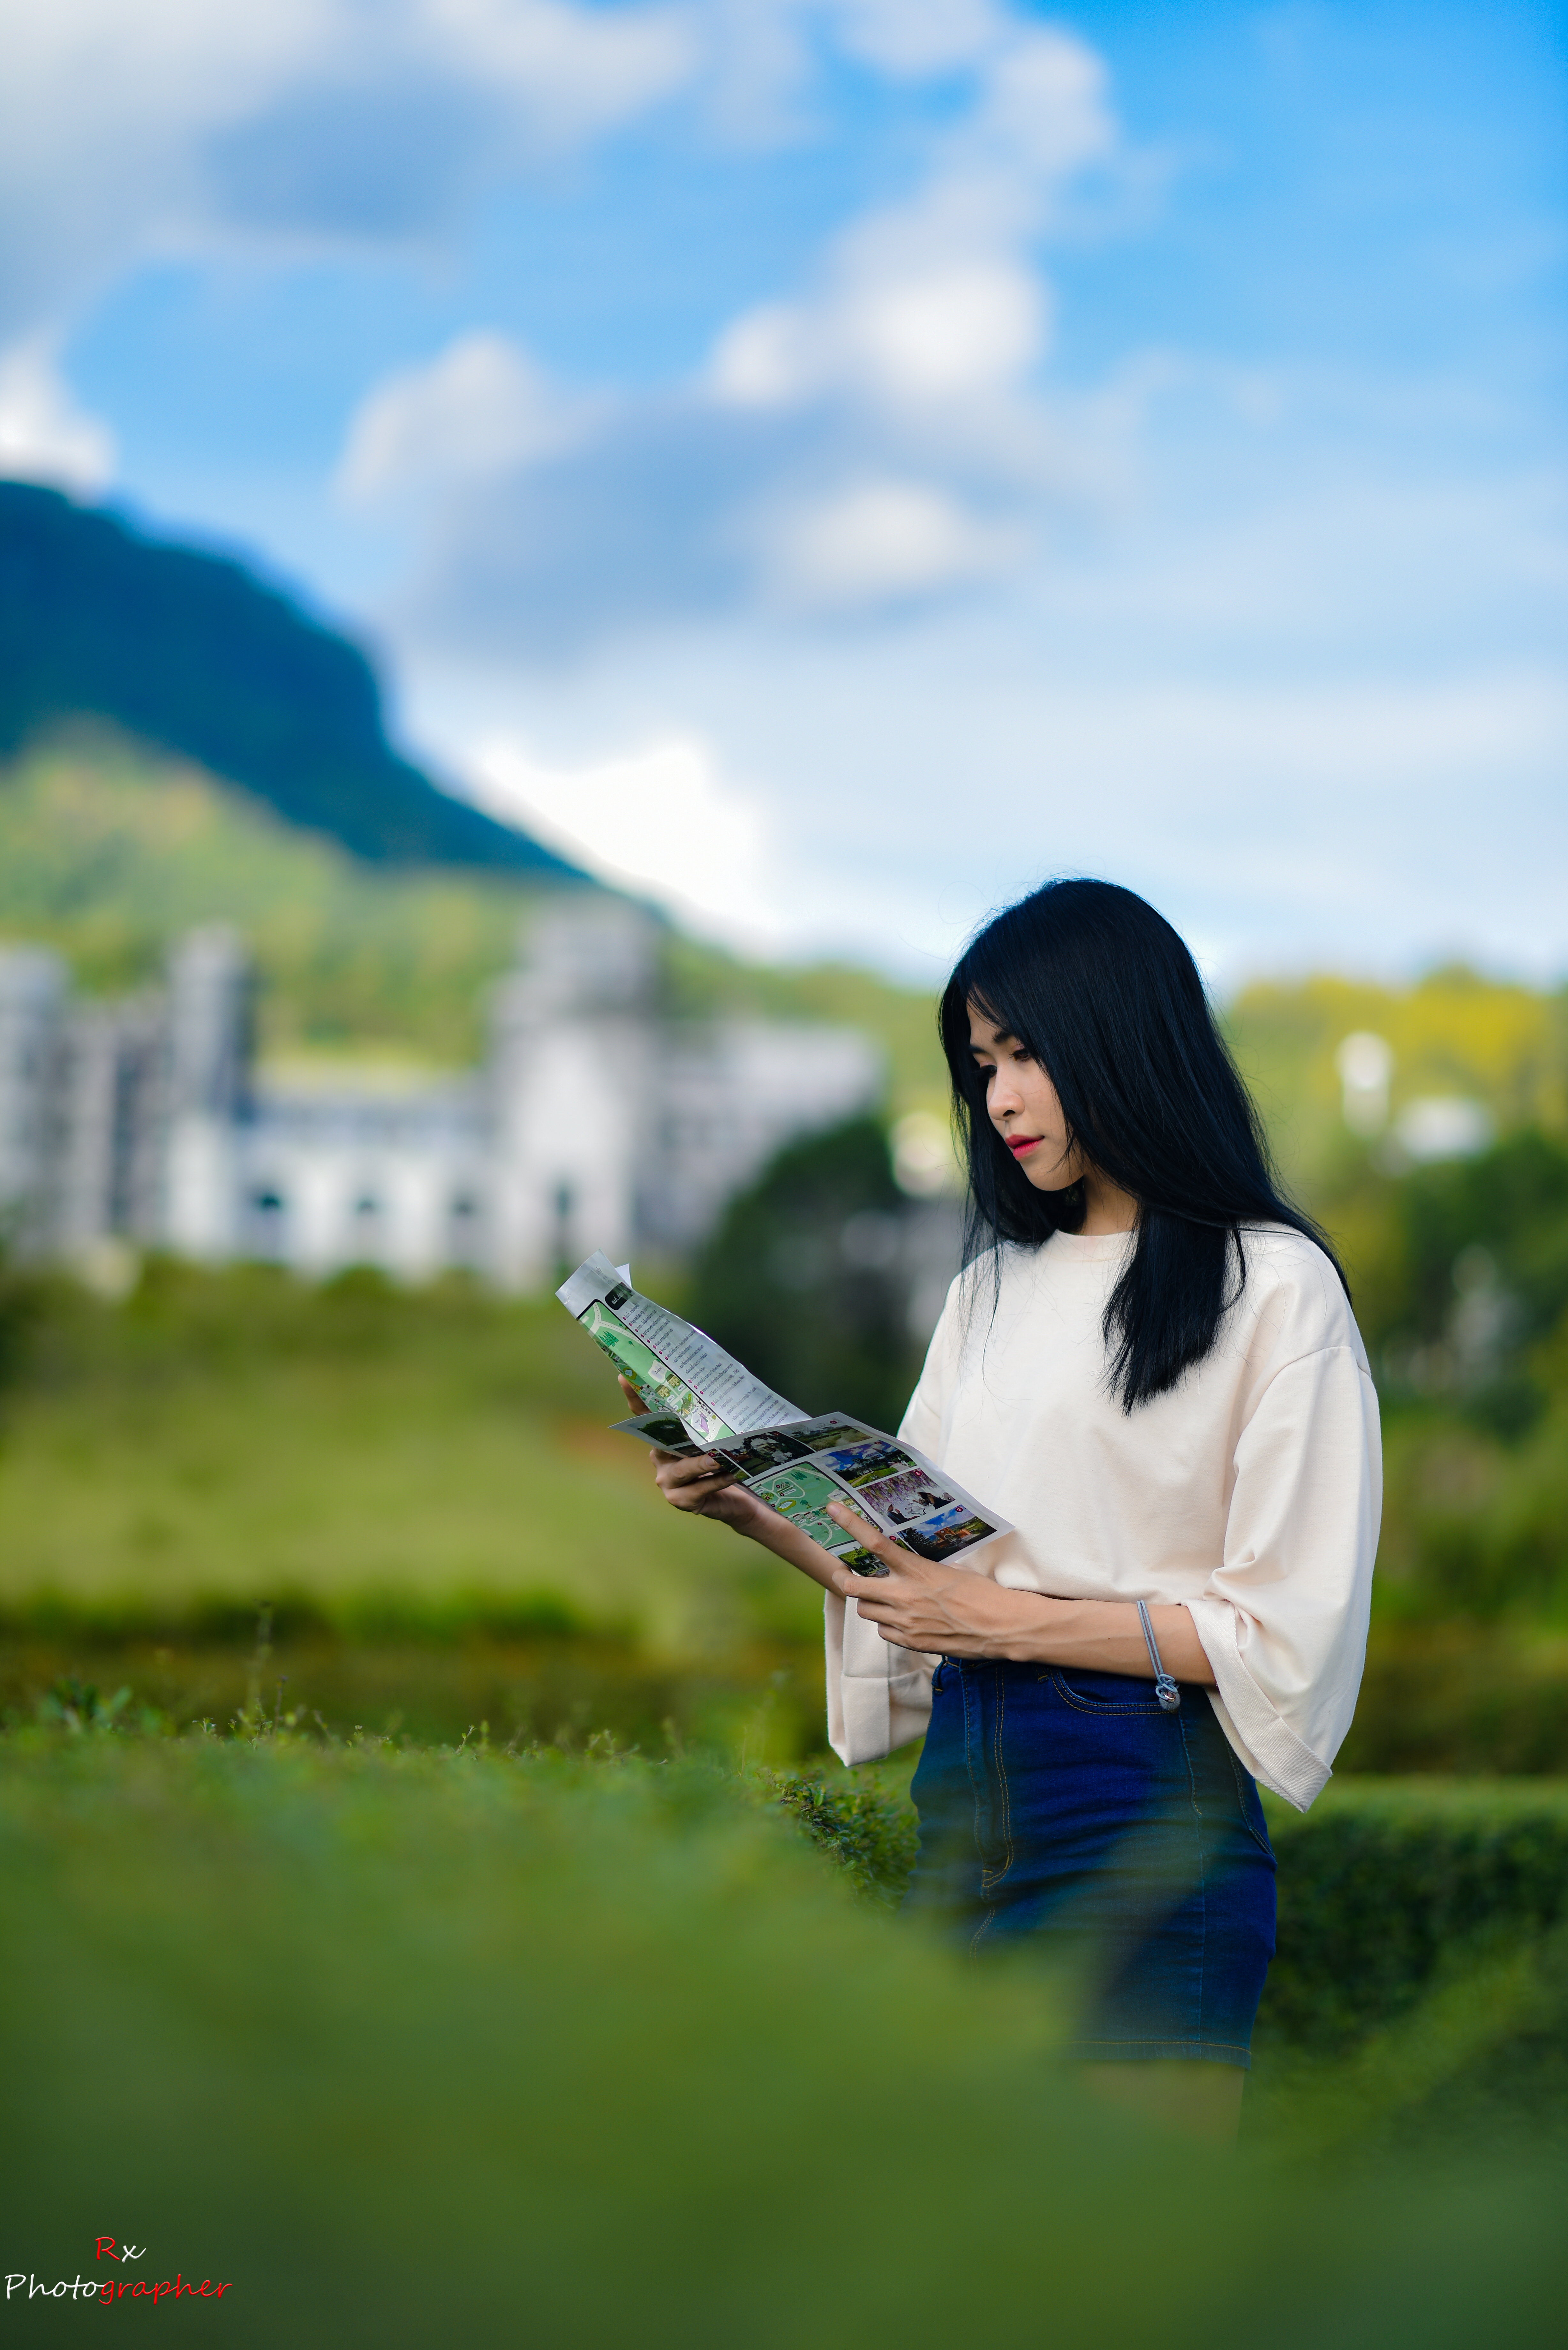
woman, green, photograph, nature, sky, beauty, girl, grass, photography, daytime, black hair, leisure, plant, tree, sunlight, fun, vacation, happiness, water, smile, portrait photography